William Lee (English judge)

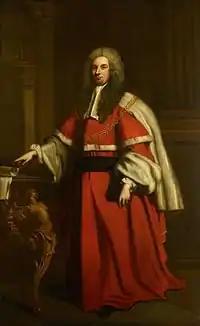
Sir William Lee

He was the second son of Sir Thomas Lee, 2nd Baronet. He matriculated at Wadham College, Oxford in 1704, shortly after entering the Middle Temple; he did not take a degree, but was called to the bar in 1710. Member of Parliament for Wycombe from 1727 until 1730, he gave up the seat when he became a Justice of the King's Bench.